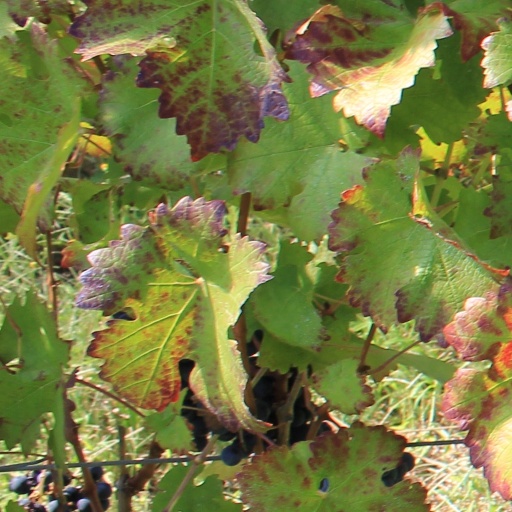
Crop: grape